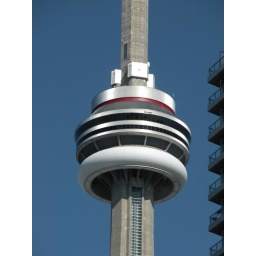
The CN tower on a nice blue sky day in toronto